Tandoori chicken

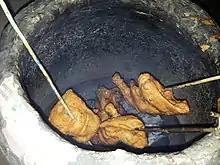
Tandoori chicken being prepared in a tandoor oven.

Raw chicken parts are skinned then marinated in a mixture of dahi (yogurt) and "tandoori masala", a spice blend. They are seasoned and colored with cayenne pepper, red chili powder, or Kashmiri red chili powder as well as turmeric or food coloring.